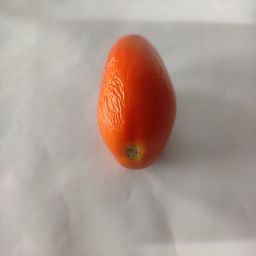
Crop: Tomato
Quality: Ripe